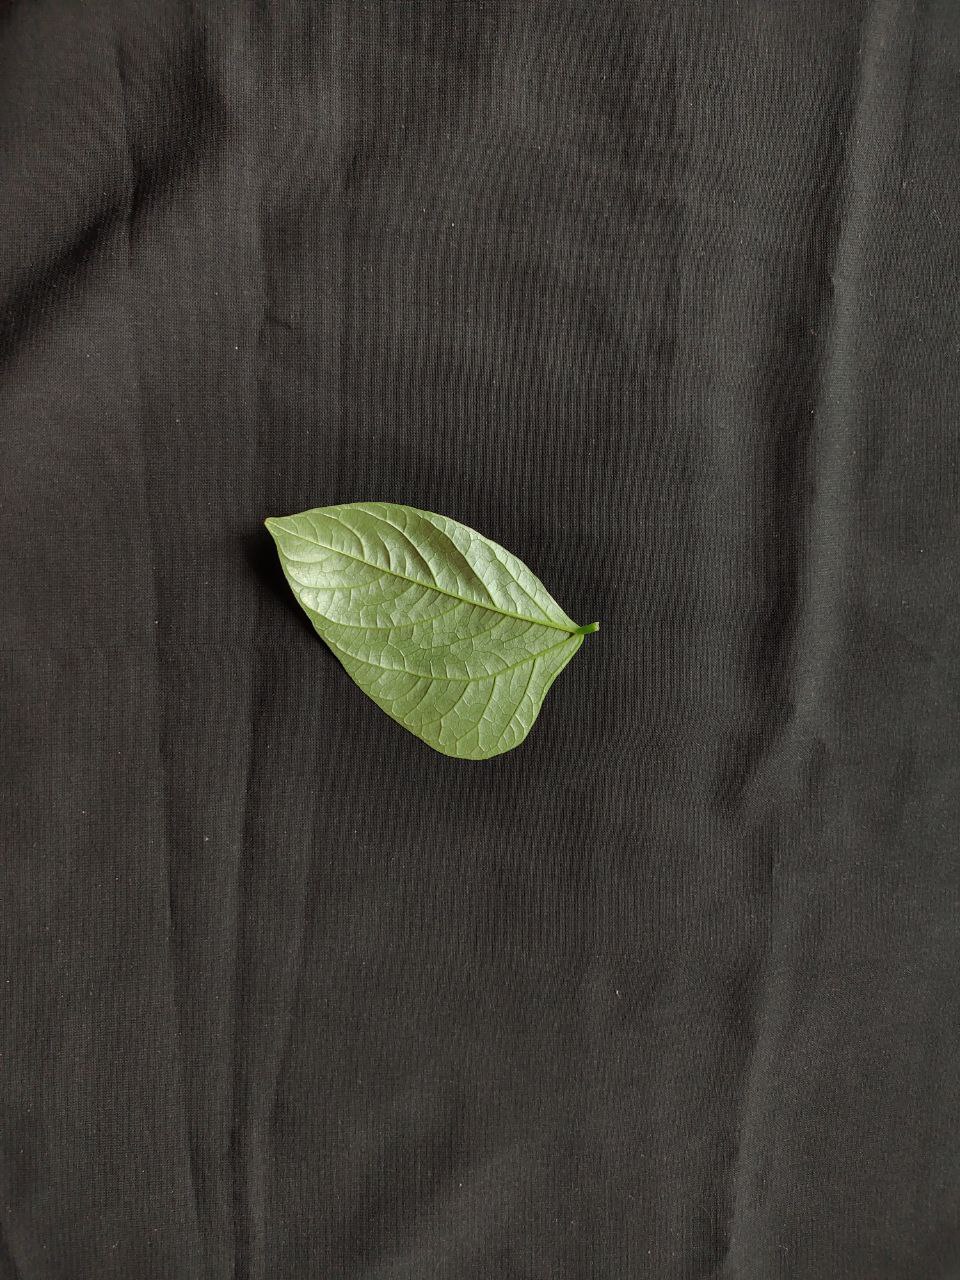
Crop: cowpea
Leaf condition: Fresh Leaf